Cheongpung Cultural Heritage Complex

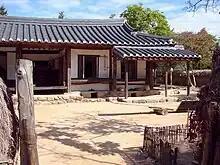
Hwangseok-ri House

Hwangseok-ri House has a layout that was typical of commoners' houses found in this province. Only the L-shaped structure remains but, as was typical of commoners' houses of the era, it most likely included a detached master's quarters to the front of the inner court.